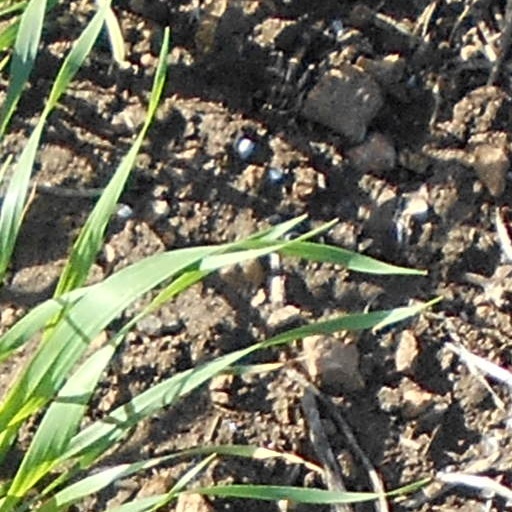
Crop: wheat